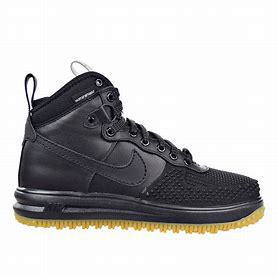
Brand: Nike
Model: Lunar Force 1 Duckboot